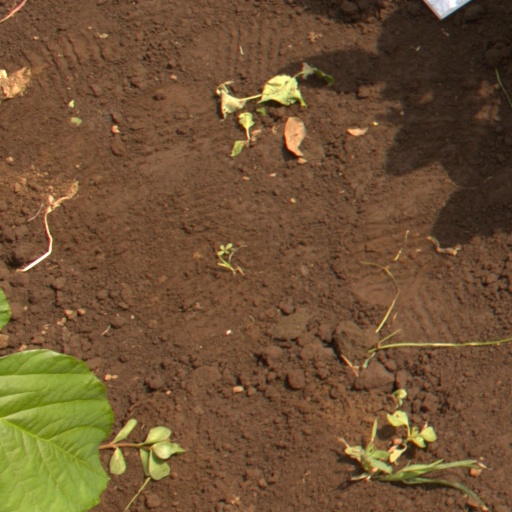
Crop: soybean